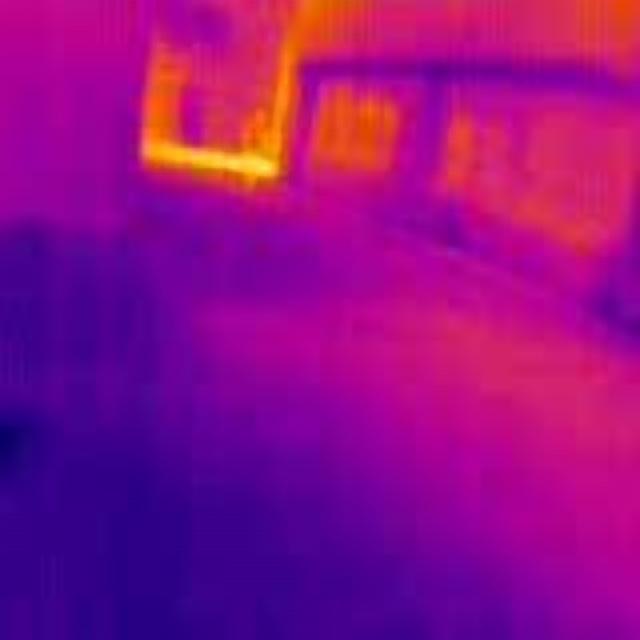
Detected objects:
label: person